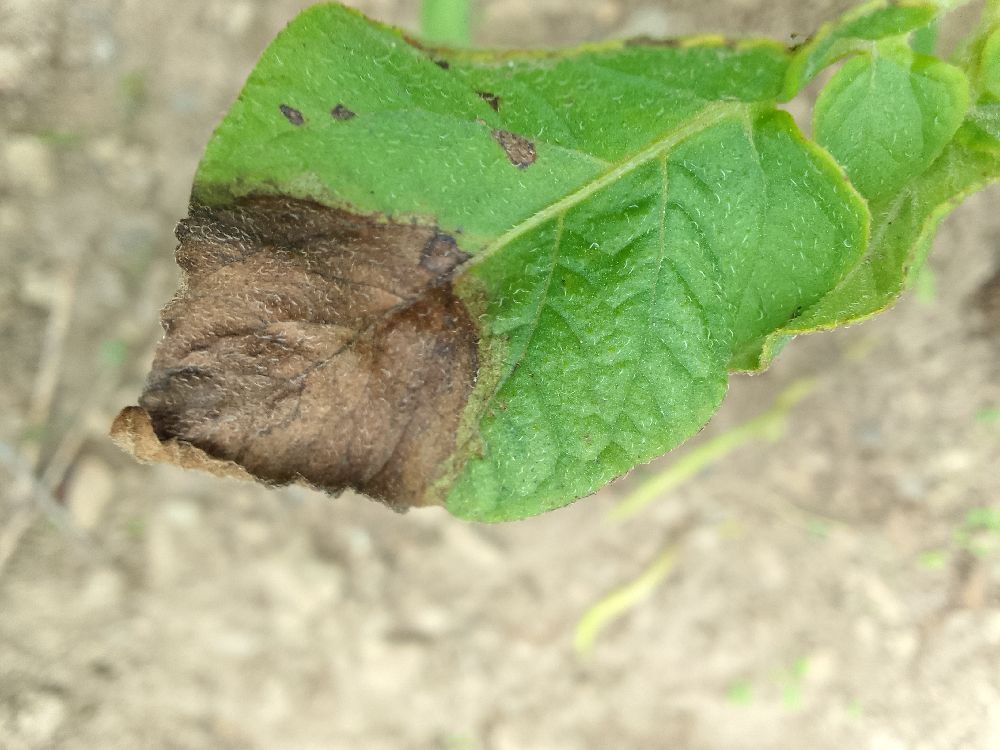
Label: Late blight